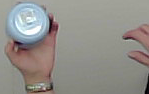
Product: nivea_baby